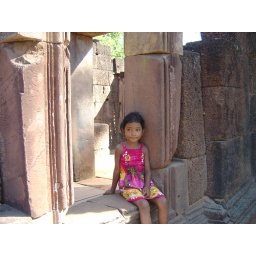
cute girl in cambodia